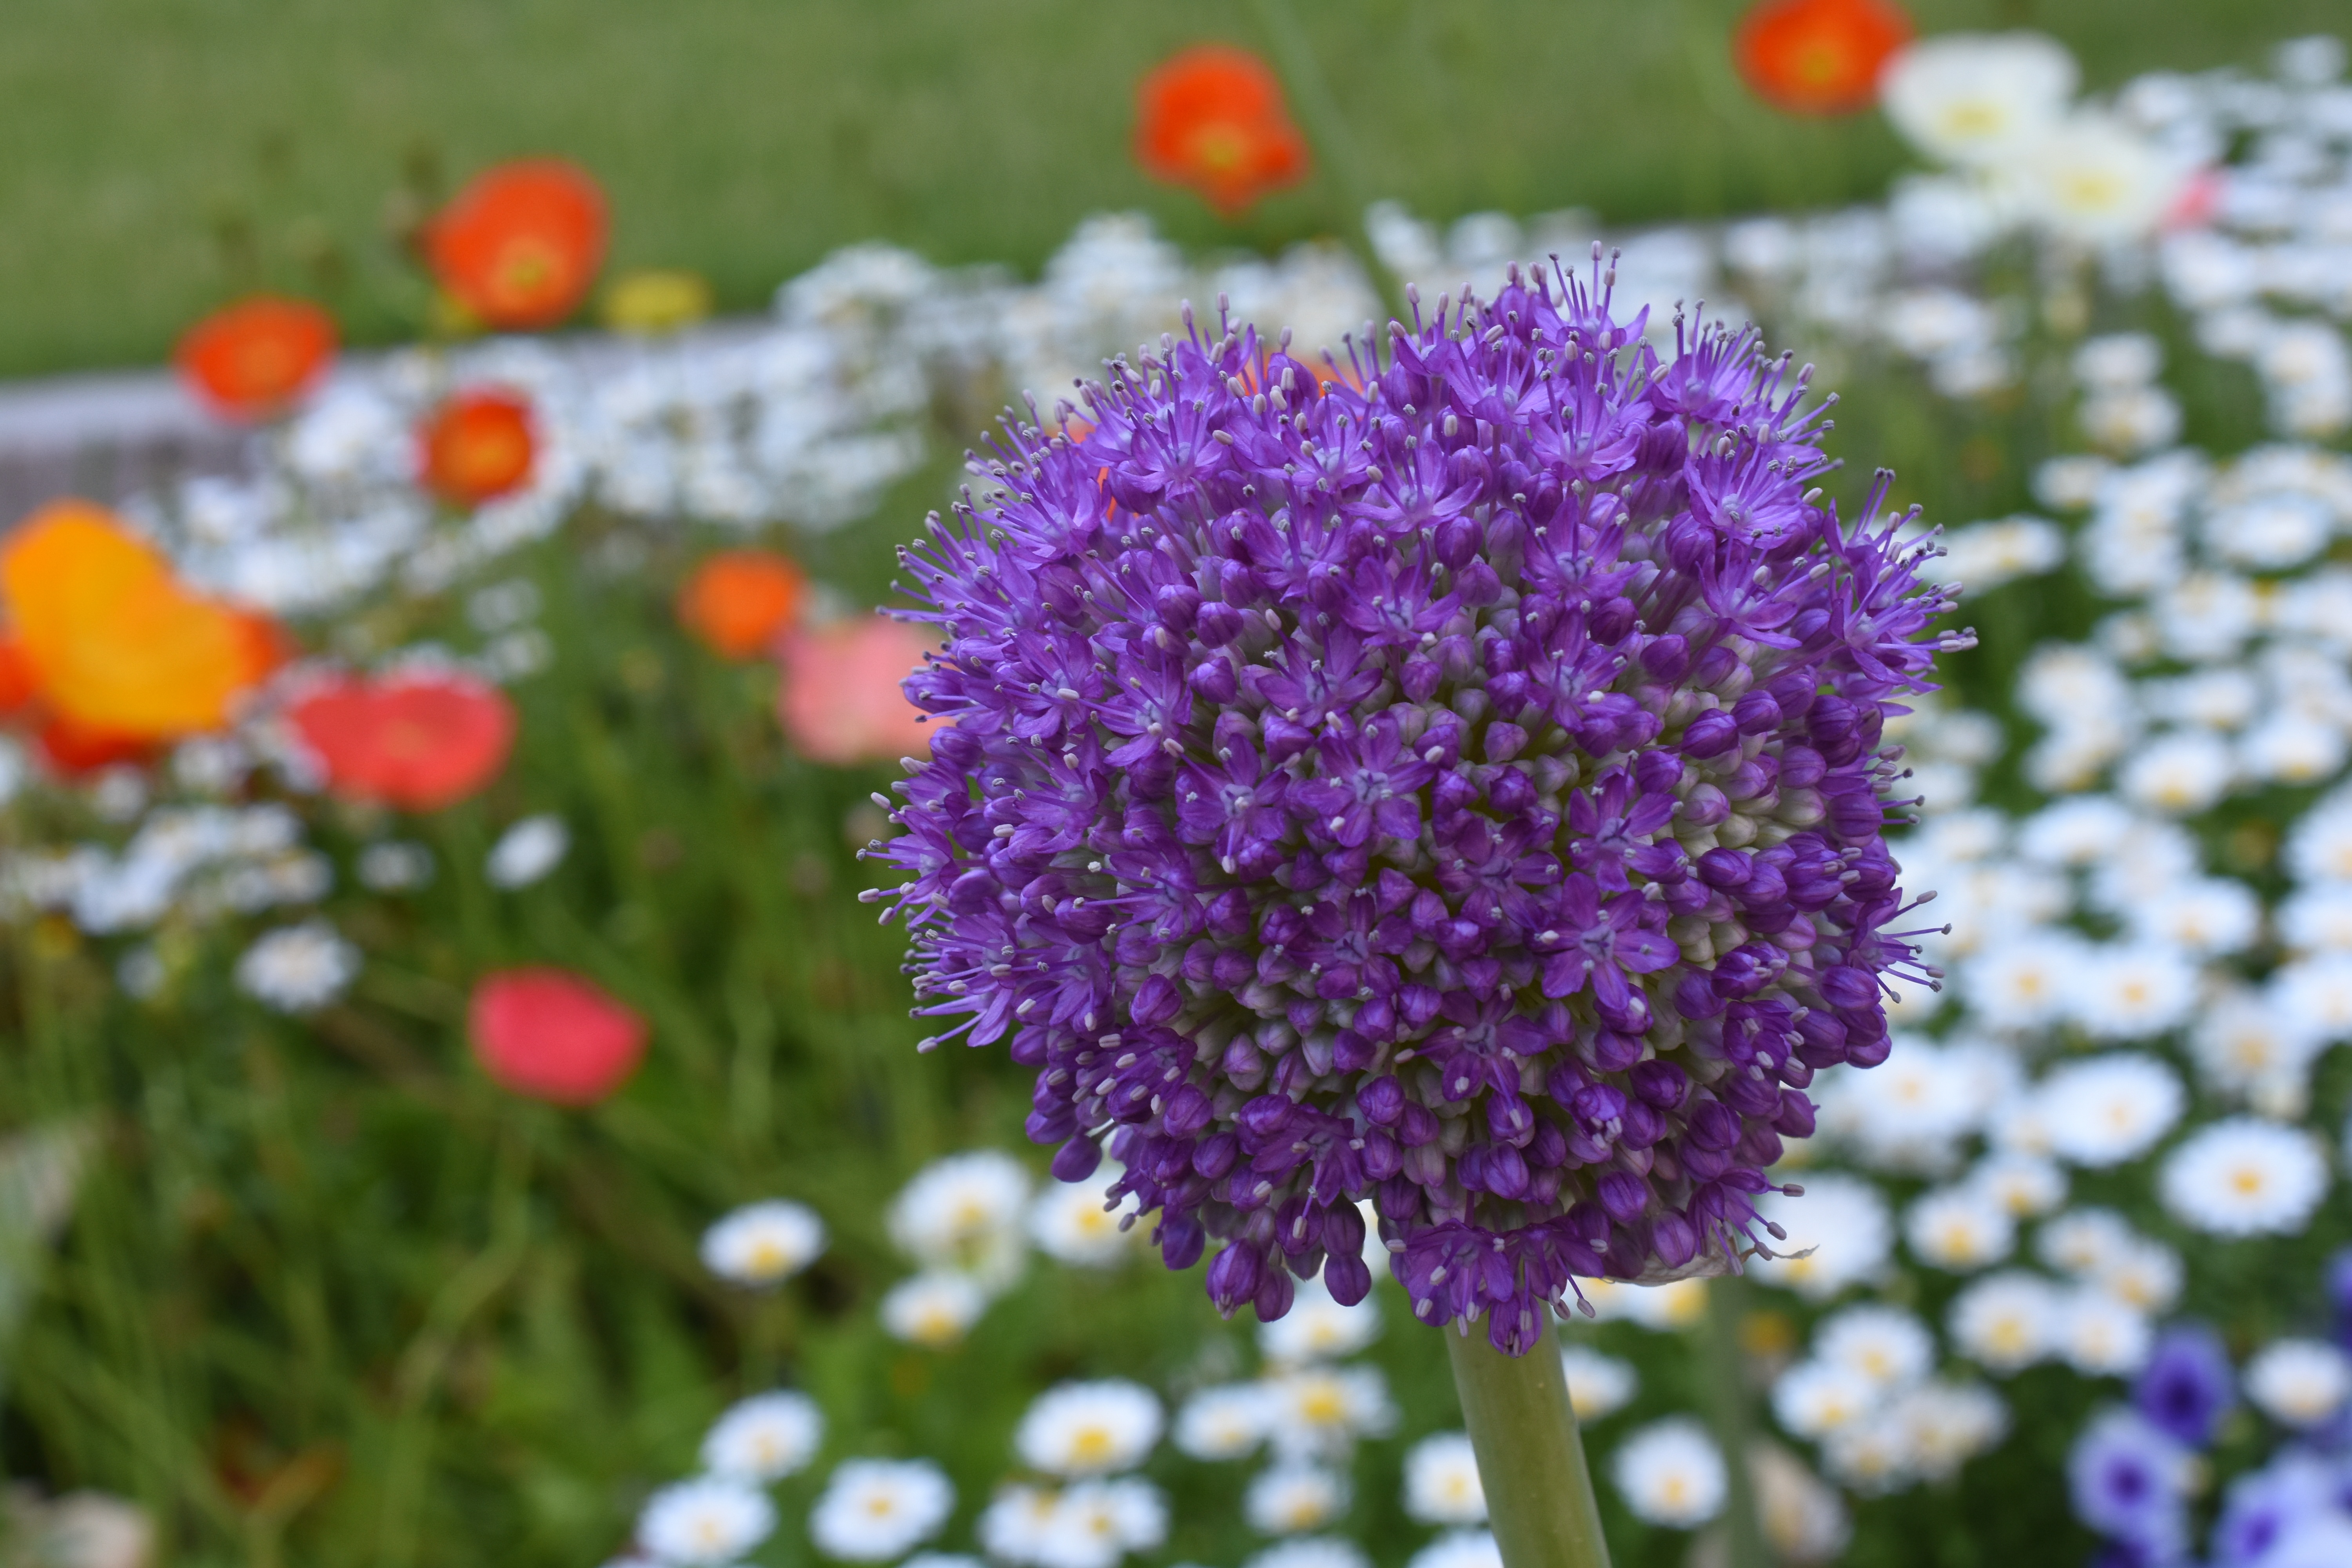
plant, meadow, flower, petal, rose, orange, herb, botany, flora, wildflower, may, flowering plant, affix, hangang park, annual plant, land plant